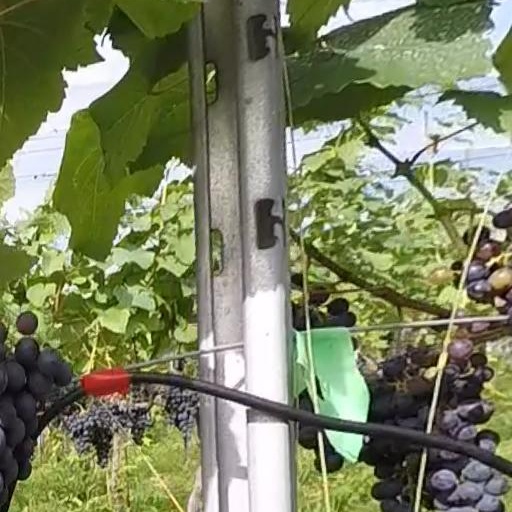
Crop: grape